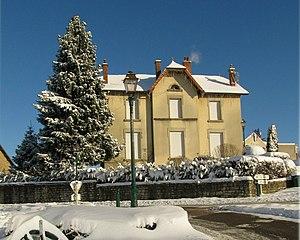
La mairie-école d'Ecole-Valentin a été construite en 1931-1933. L'école est transférée dans les nouveaux locaux du groupe scolaire Robert Delavaux dans les années 1970.
École-Valentin est une commune française située dans le département du Doubs en région Bourgogne-Franche-Comté. Les habitants s'appellent les Écovaliens.